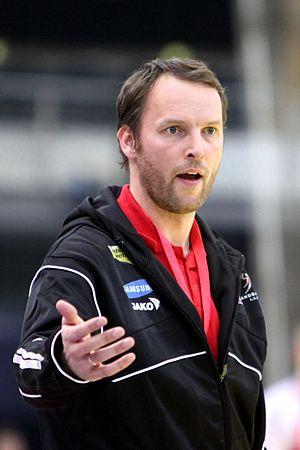
Dagur Sigurðsson, né le 3 avril 1973 à Reykjavik, est un joueur et entraîneur de handball islandais. Il a notamment conduit l'équipe nationale d'Allemagne à la victoire lors du championnat d'Europe 2016.